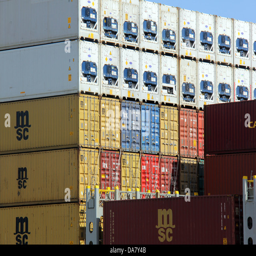
shipping containers stacked on the deck of a cargo ship